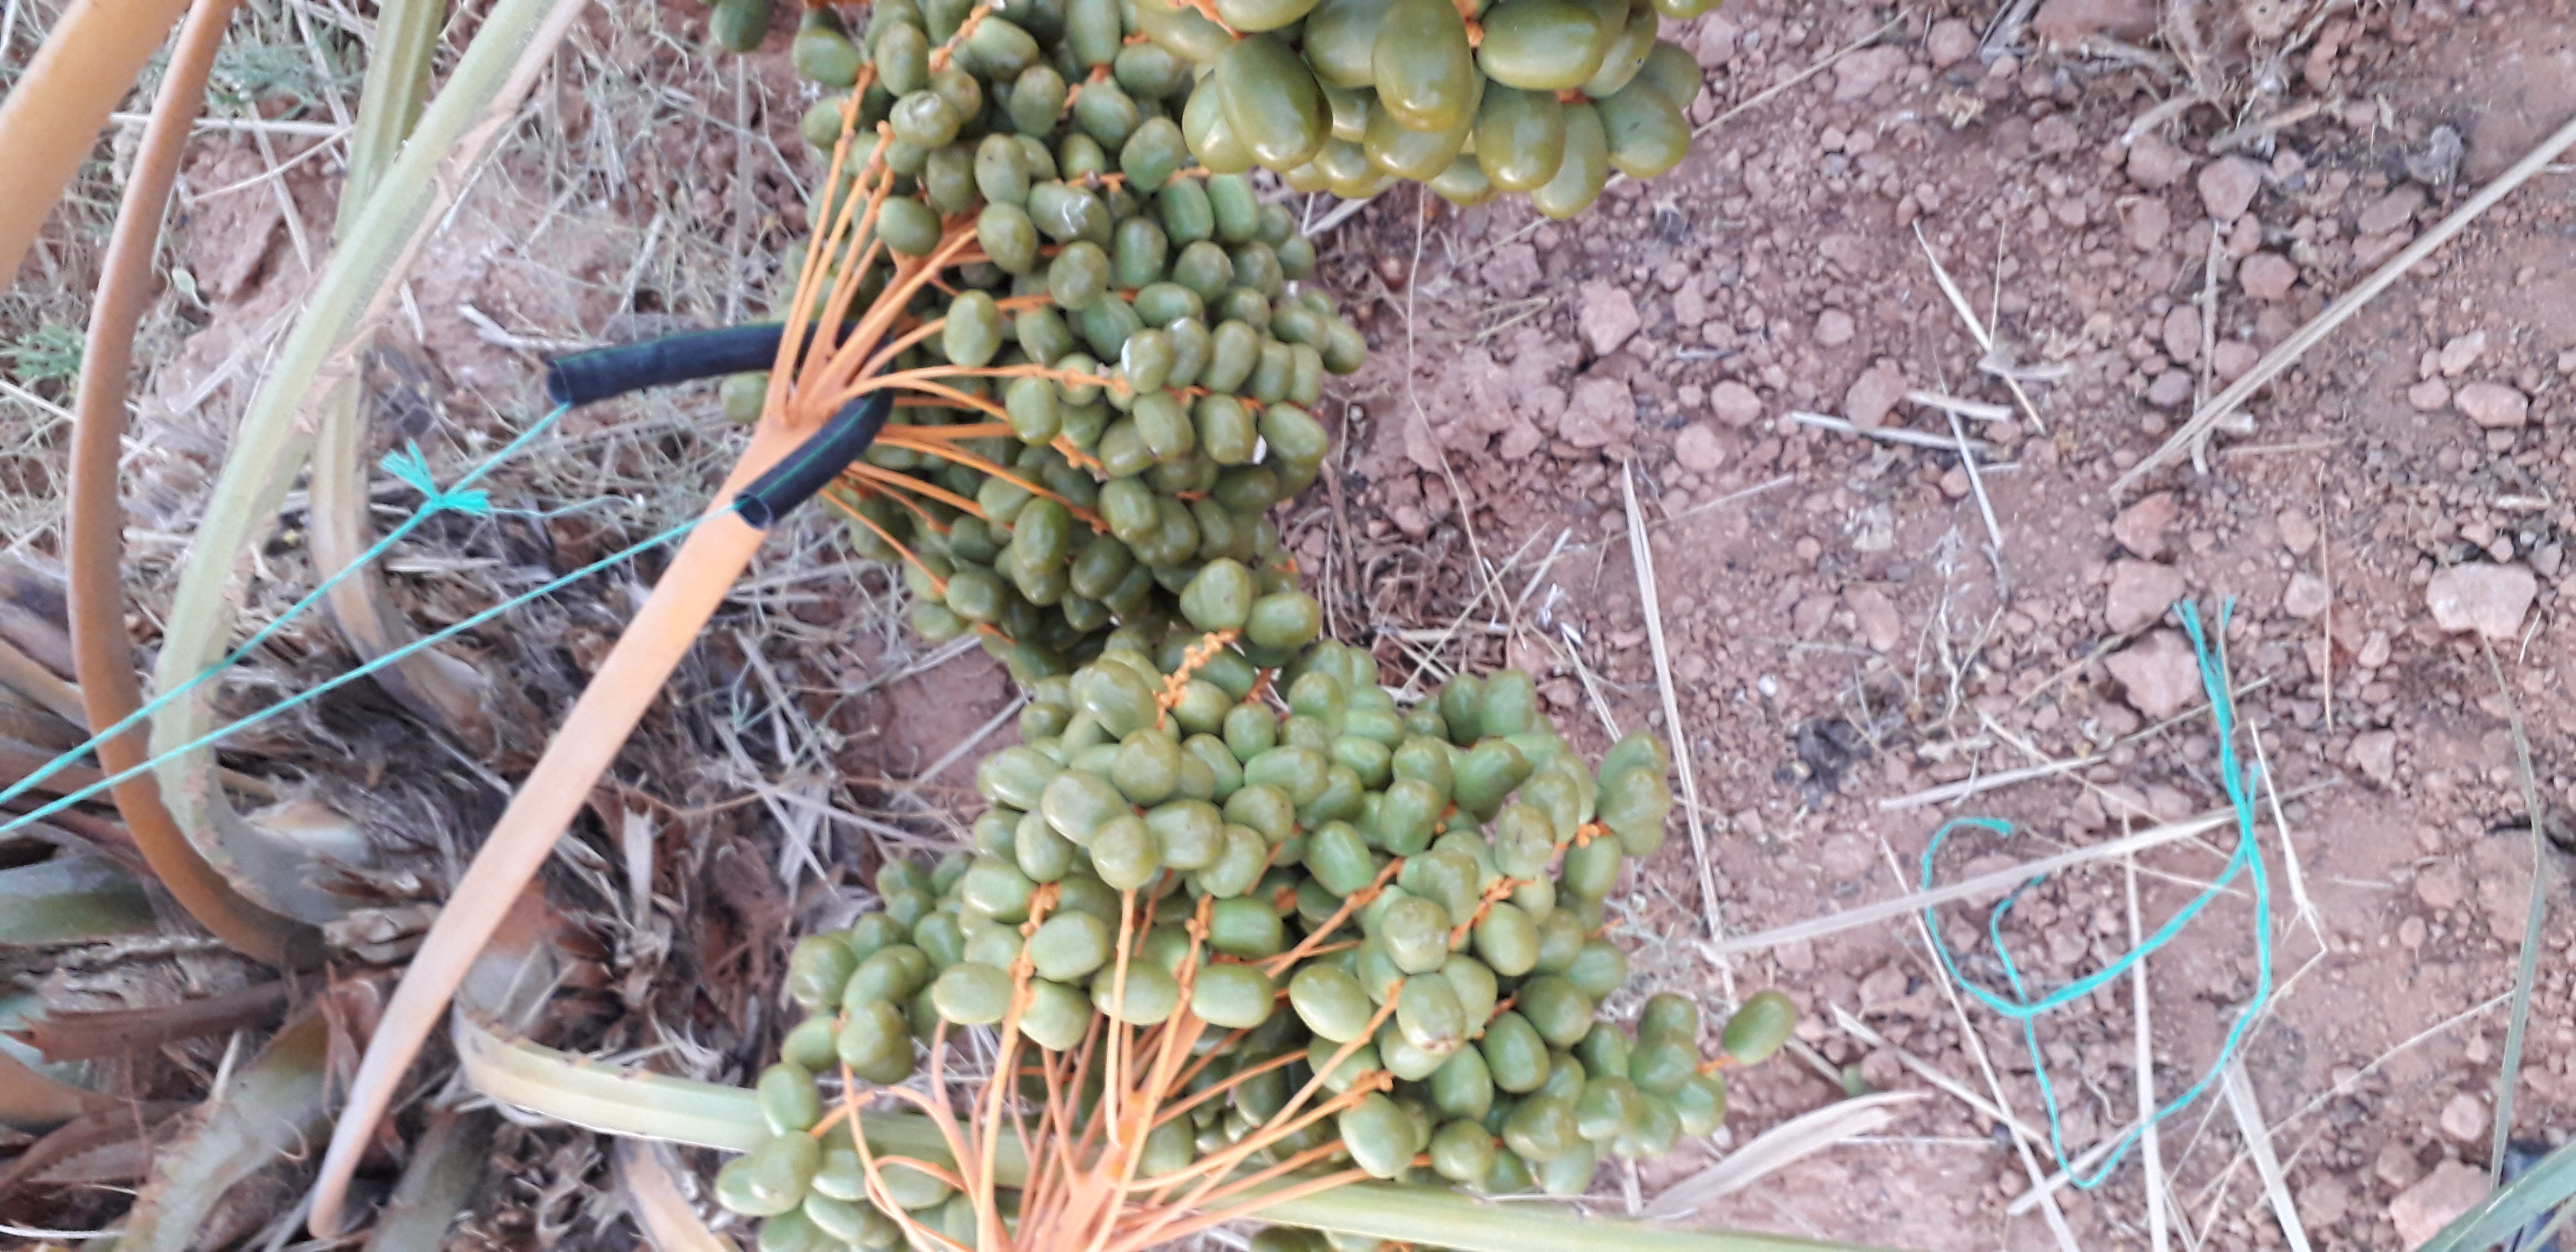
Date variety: Boufagous